Synthetic cannabinoids

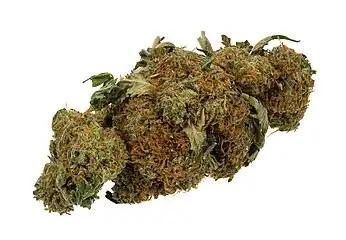
Cannabis buds sold on the street may be adulterated.

Synthetic cannabinoids appear in many CBD brands in products such as gummy bears and vape cartridges.